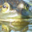
Label: frog